Eifuku-ji

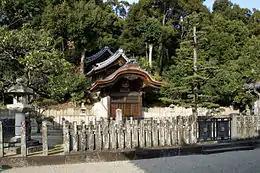
Temple buildings

Eifuku-ji (叡福寺) is a Buddhist temple in Minamikawachi, Osaka, Japan. It is affiliated with Shingon Buddhism. According to legend, it was founded in 724 by Emperor Shōmu.